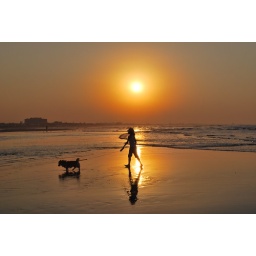
that little doggy did not want to be in the water